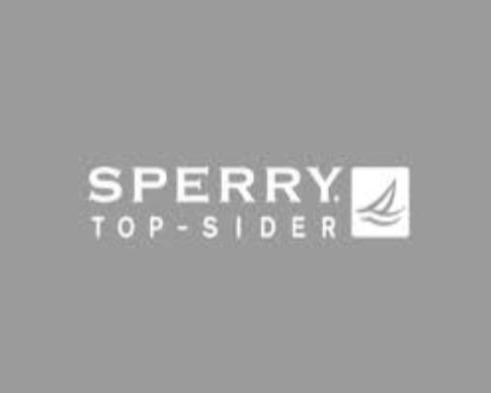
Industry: Clothes